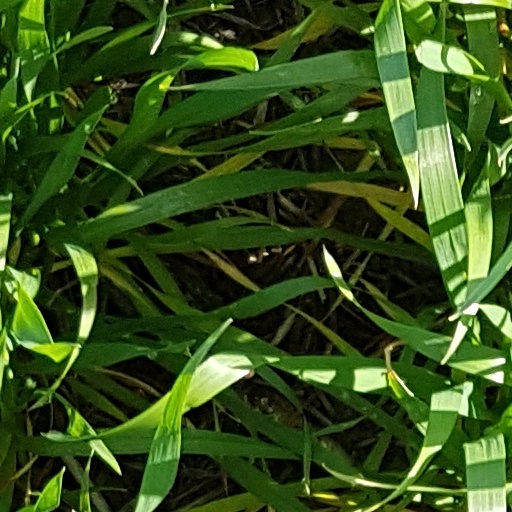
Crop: wheat